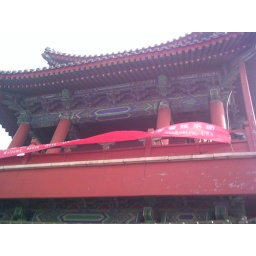
with the SRHS banner in red at the top flying around in the annoying wind.